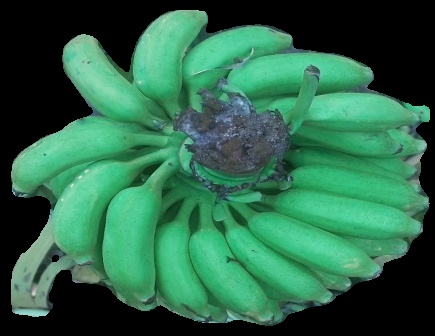
Variety: elakki-bale
Grade: grade1